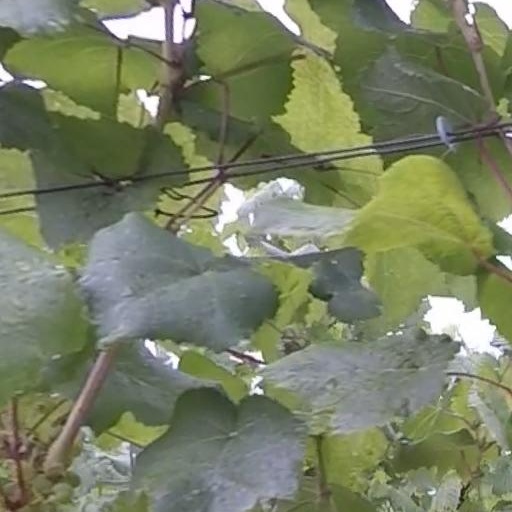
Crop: grape